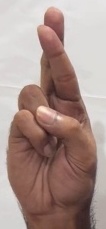
ASL sign: R